Charmayne James

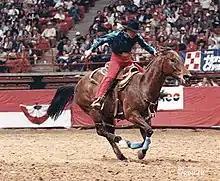
James and Scamper during the bridleless win

In 1985, James and Scamper qualified for the NFR and won five go-rounds at the event. James recalled that it was Friday the 13th during the 7th go-round of the barrel racing competition when Scamper's bridle fell off his head during the run.